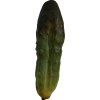
Label: cucumber